Names Hill

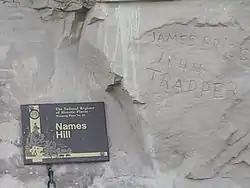
The Jim Bridger inscription on Names Hill

Names Hill is a bluff located on the bank of the Green River in the U.S. state of Wyoming, where travelers on the Oregon and California trails carved their names into the rock. It is one of three notable "recording areas" along the emigrant trails in Wyoming along with Register Cliff and Independence Rock. The site was listed on the National Register of Historic Places on April 16, 1969.